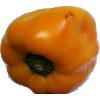
Label: yellow_pepper